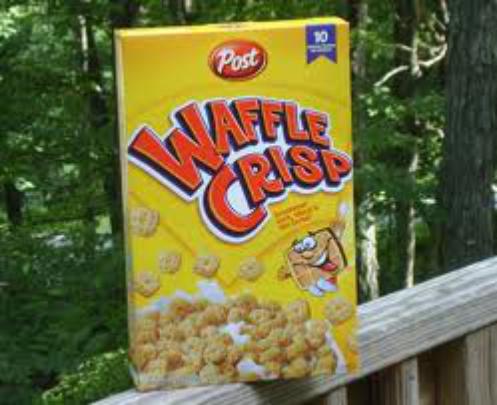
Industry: Food